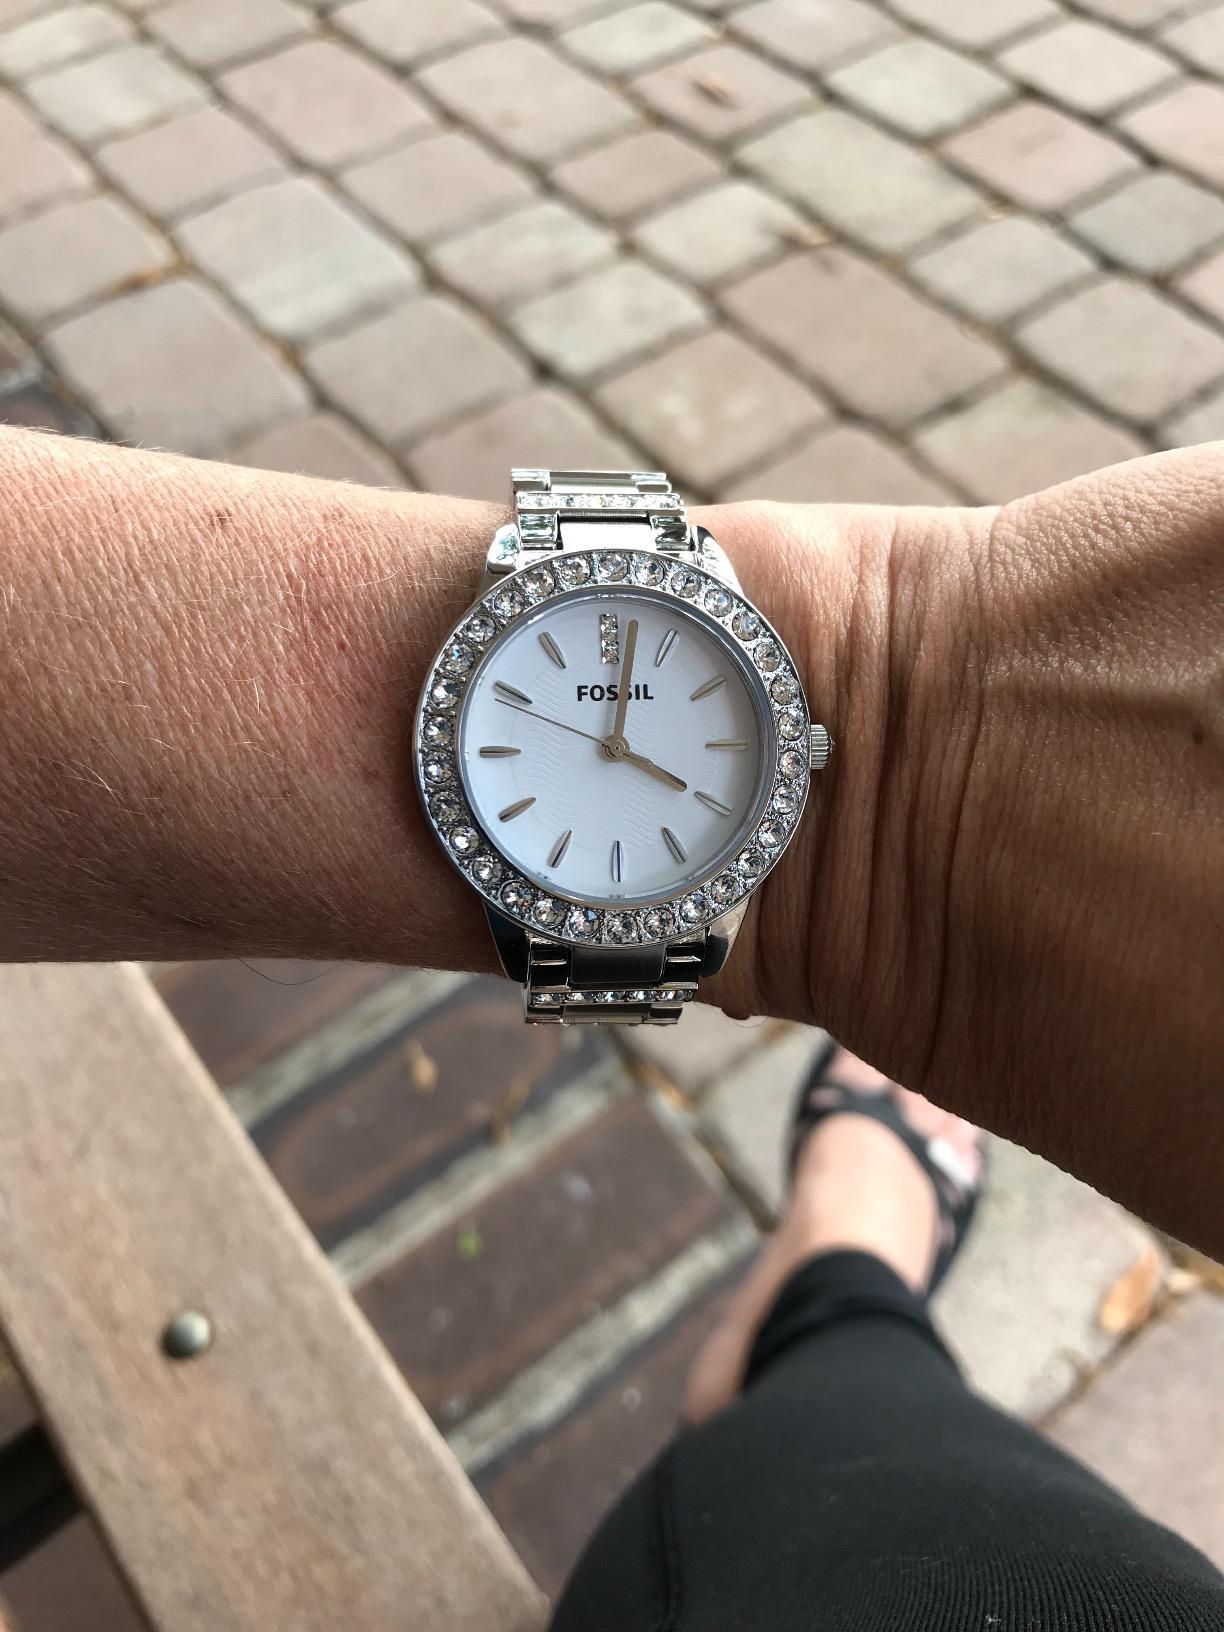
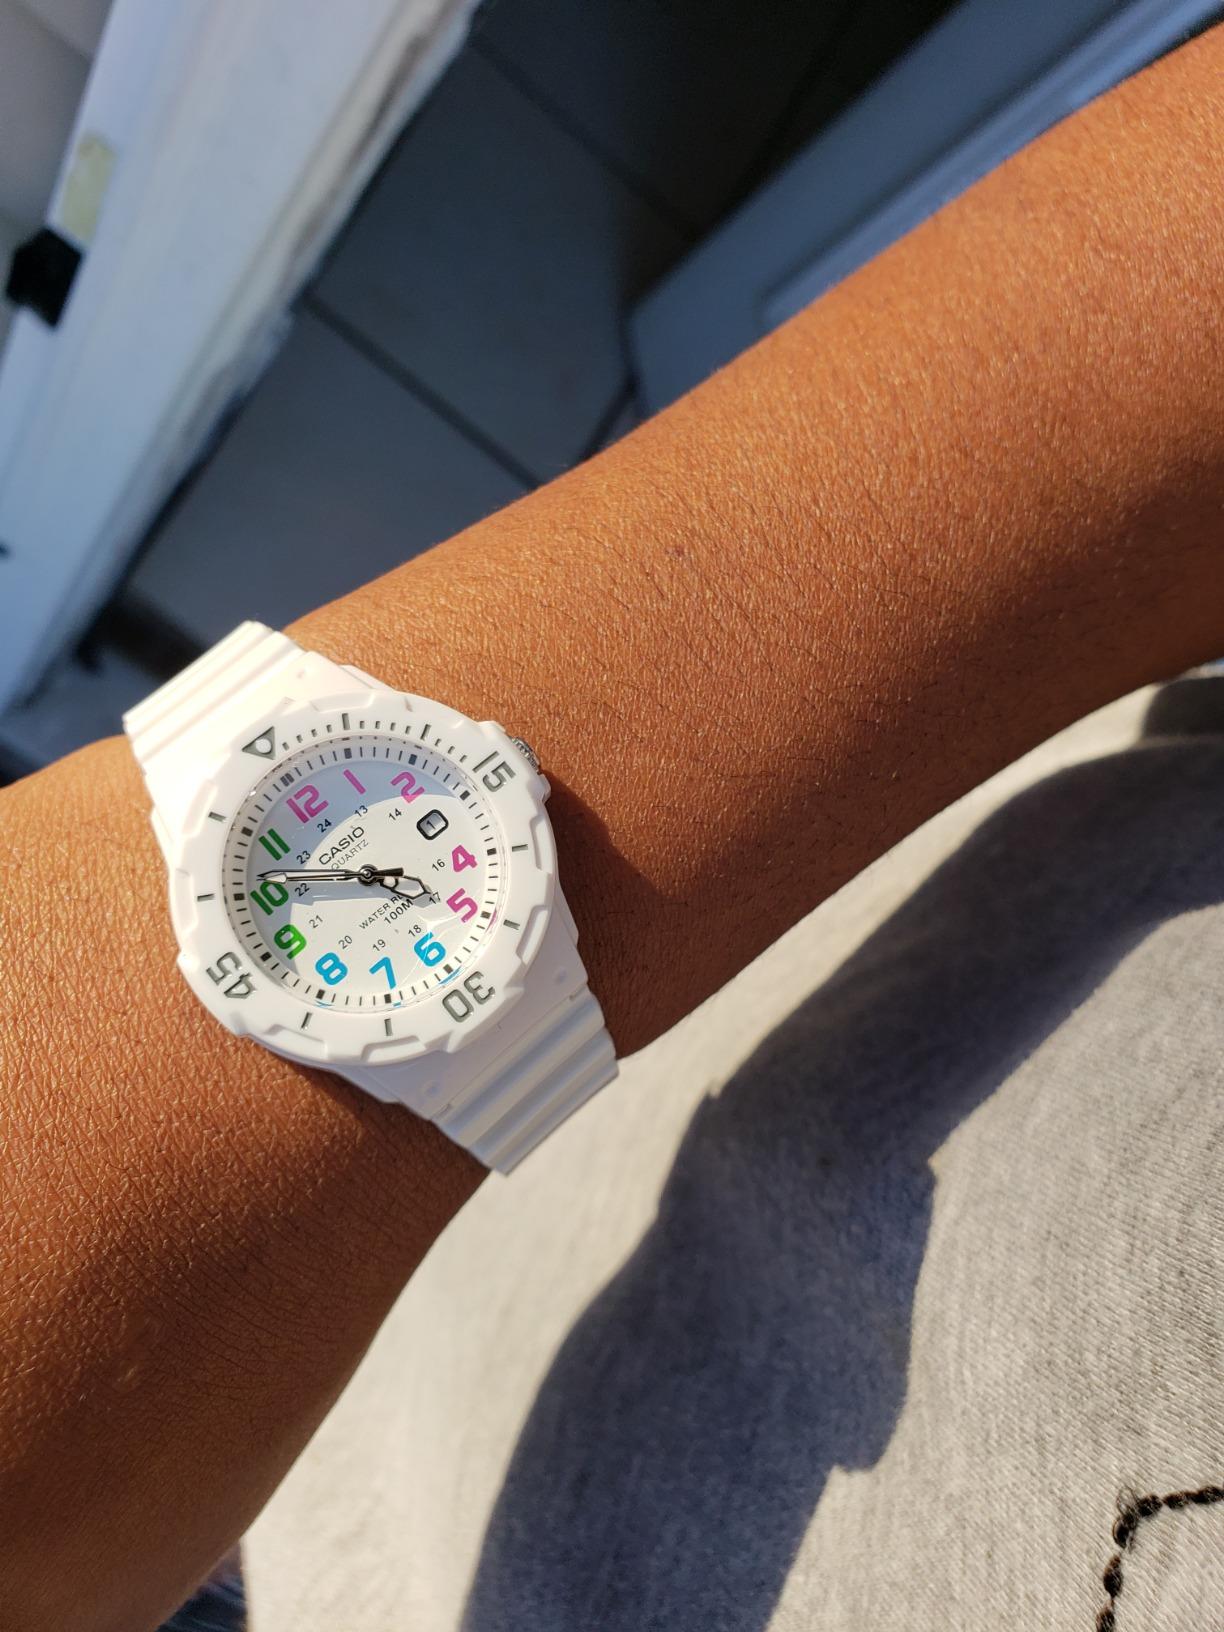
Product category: accessories_watch
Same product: no